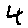
Label: 4